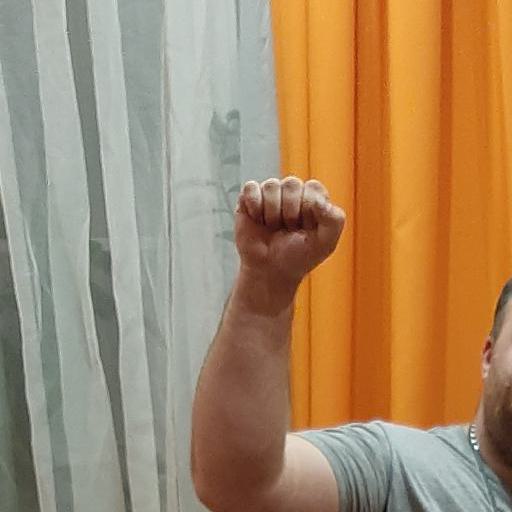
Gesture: fist